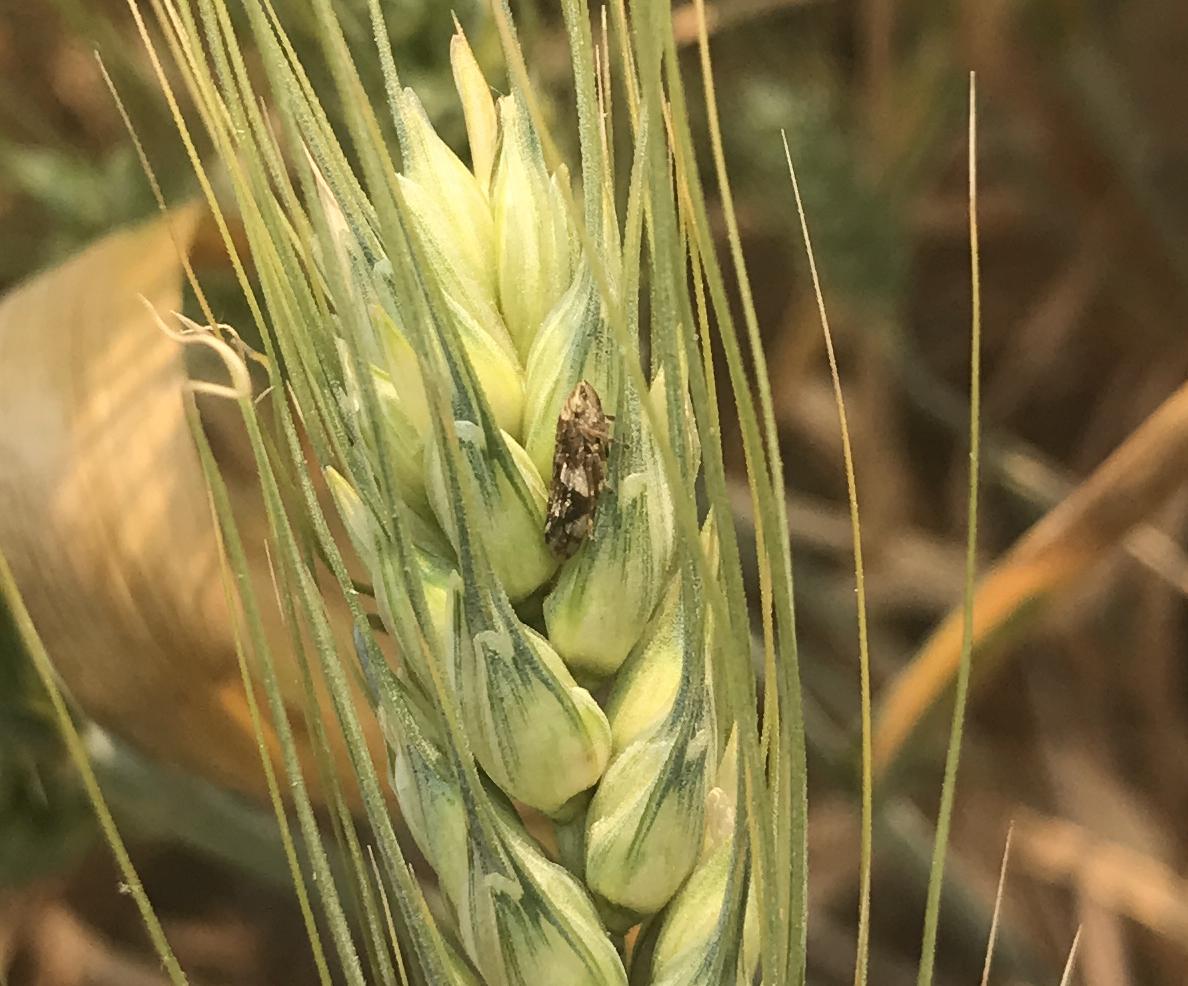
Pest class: occasional_pest